Presbyterianism

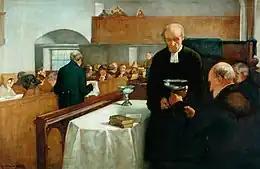
"A Scottish Sacrament", a portrait by Henry John Dobson

Presbyterian history is part of the history of Christianity, but the beginning of Presbyterianism as a distinct movement occurred during the 16th century Protestant Reformation. As the Catholic Church resisted the Reformers, several different theological movements splintered from the Church and bore different denominations. The Presbyterian Church (The Church of Scotland) was a direct break off of the Roman Catholic Church as were the Anglican Church and the Lutheran Church.